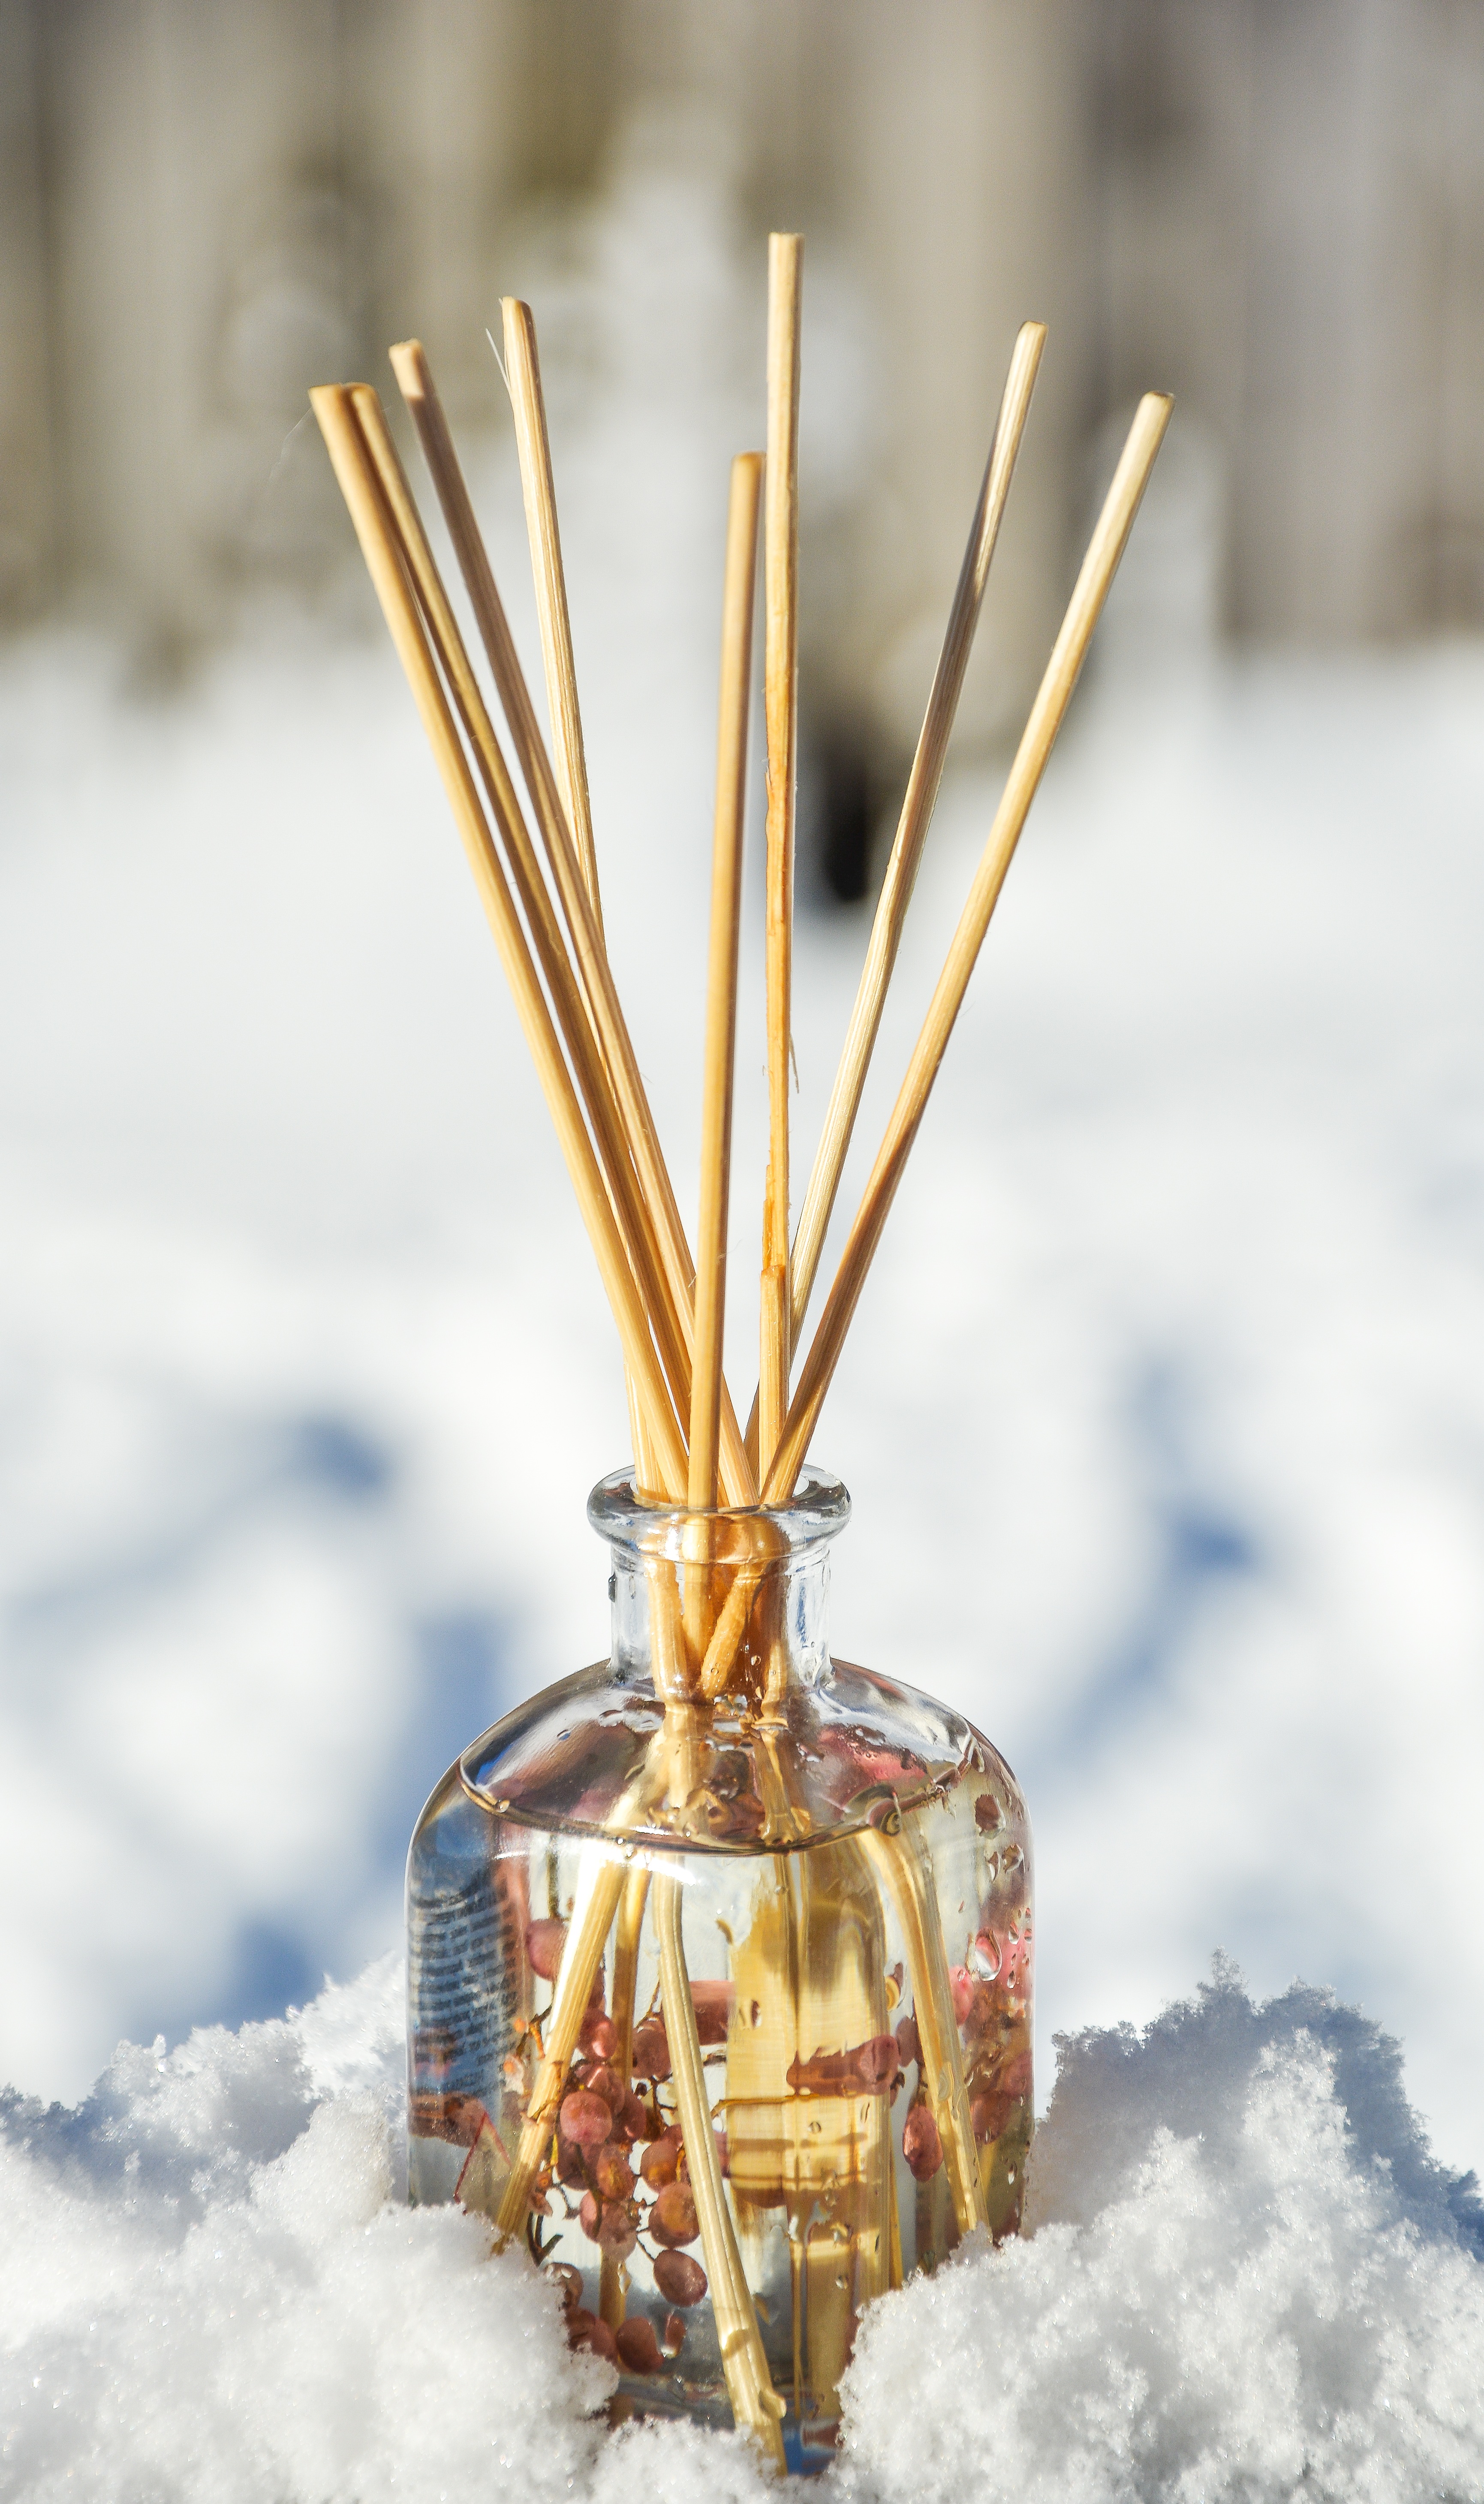
nature, winter, flower, glass, floral, aroma, relax, fresh, bottle, healthy, lighting, zen, freshness, alternative, relaxation, spa, wooden, oil, fragrant, herbs, scent, scented, fragrance, sticks, aromatic, therapy, aromatherapy, essence, treatment, wellness, macro photography, flavor, herbal, essential, essential oils